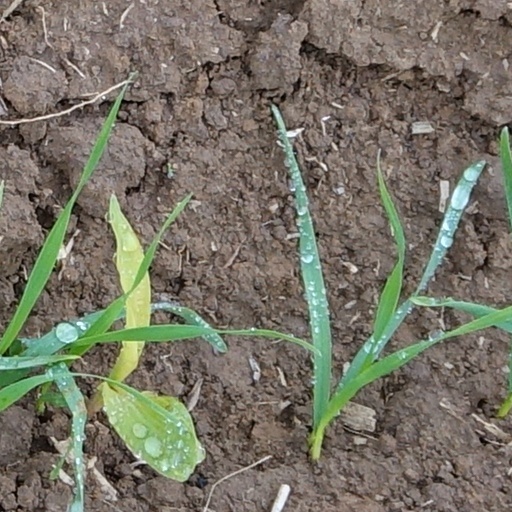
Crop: wheat